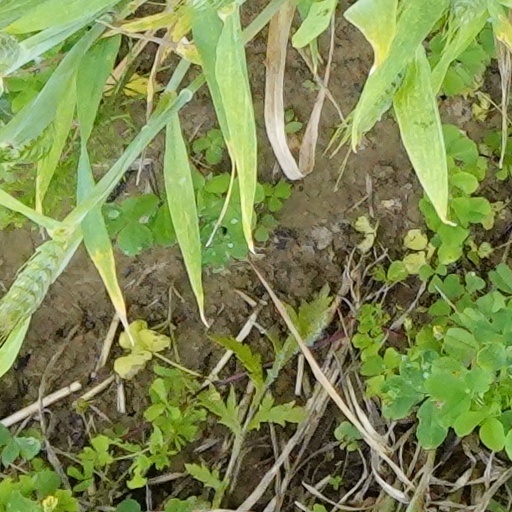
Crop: wheat